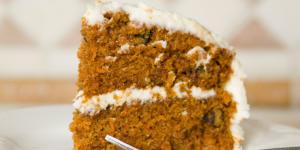
bizcocho de zanahoria esponjoso y facil